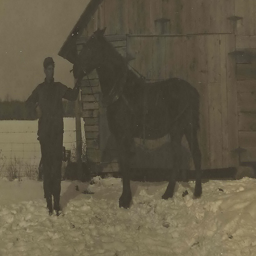
Man holding a plow horse in the snow in front of a barn.
A person stands near a barn, near a horse, petting its face
A man that is holding a horse's reins in the snow.
A man holding the bridle of a horse, standing in front of a barn.
A horse with it's owner in the winter in front of a barn.